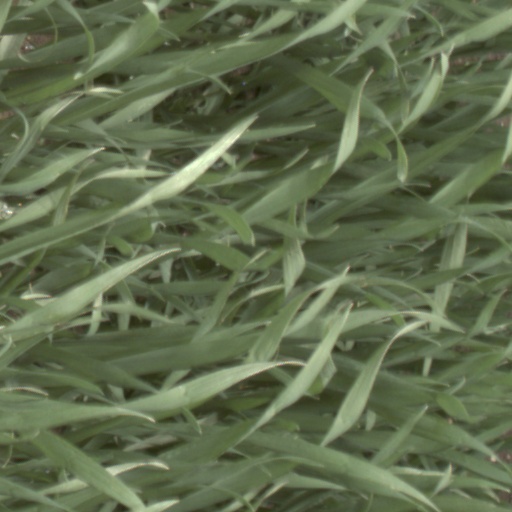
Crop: wheat